Otar Martsvaladze

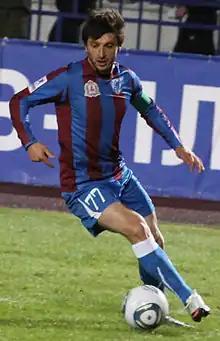
Martsvaladze in 2011

Otar Martsvaladze (born 14 July 1984) is a Georgian former professional footballer who played for the Georgia national team.